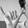
ASL letter: Y